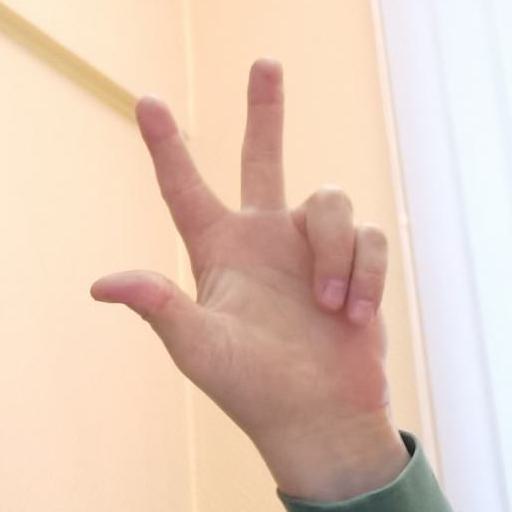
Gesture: three2